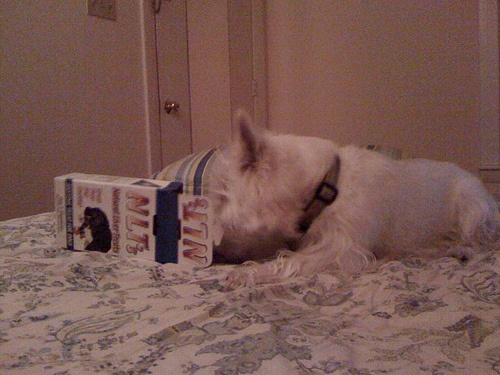
A white dog laying next to a box on a bed.
A white dog on a bed looking in a box.
a small white haired dog sitting on top of a bed with a box
A white dog is on top of a bed looking into a box.
A dog is sleeping on the bed and having fun.